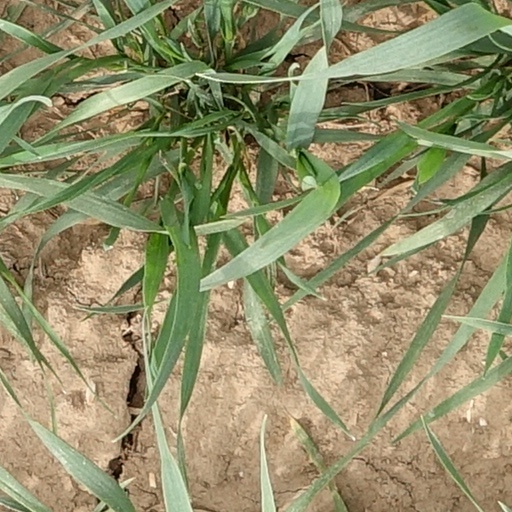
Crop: wheat